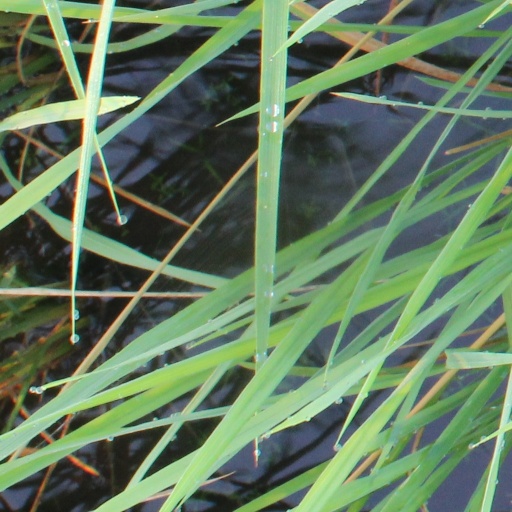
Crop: rice